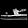
Label: Sandal